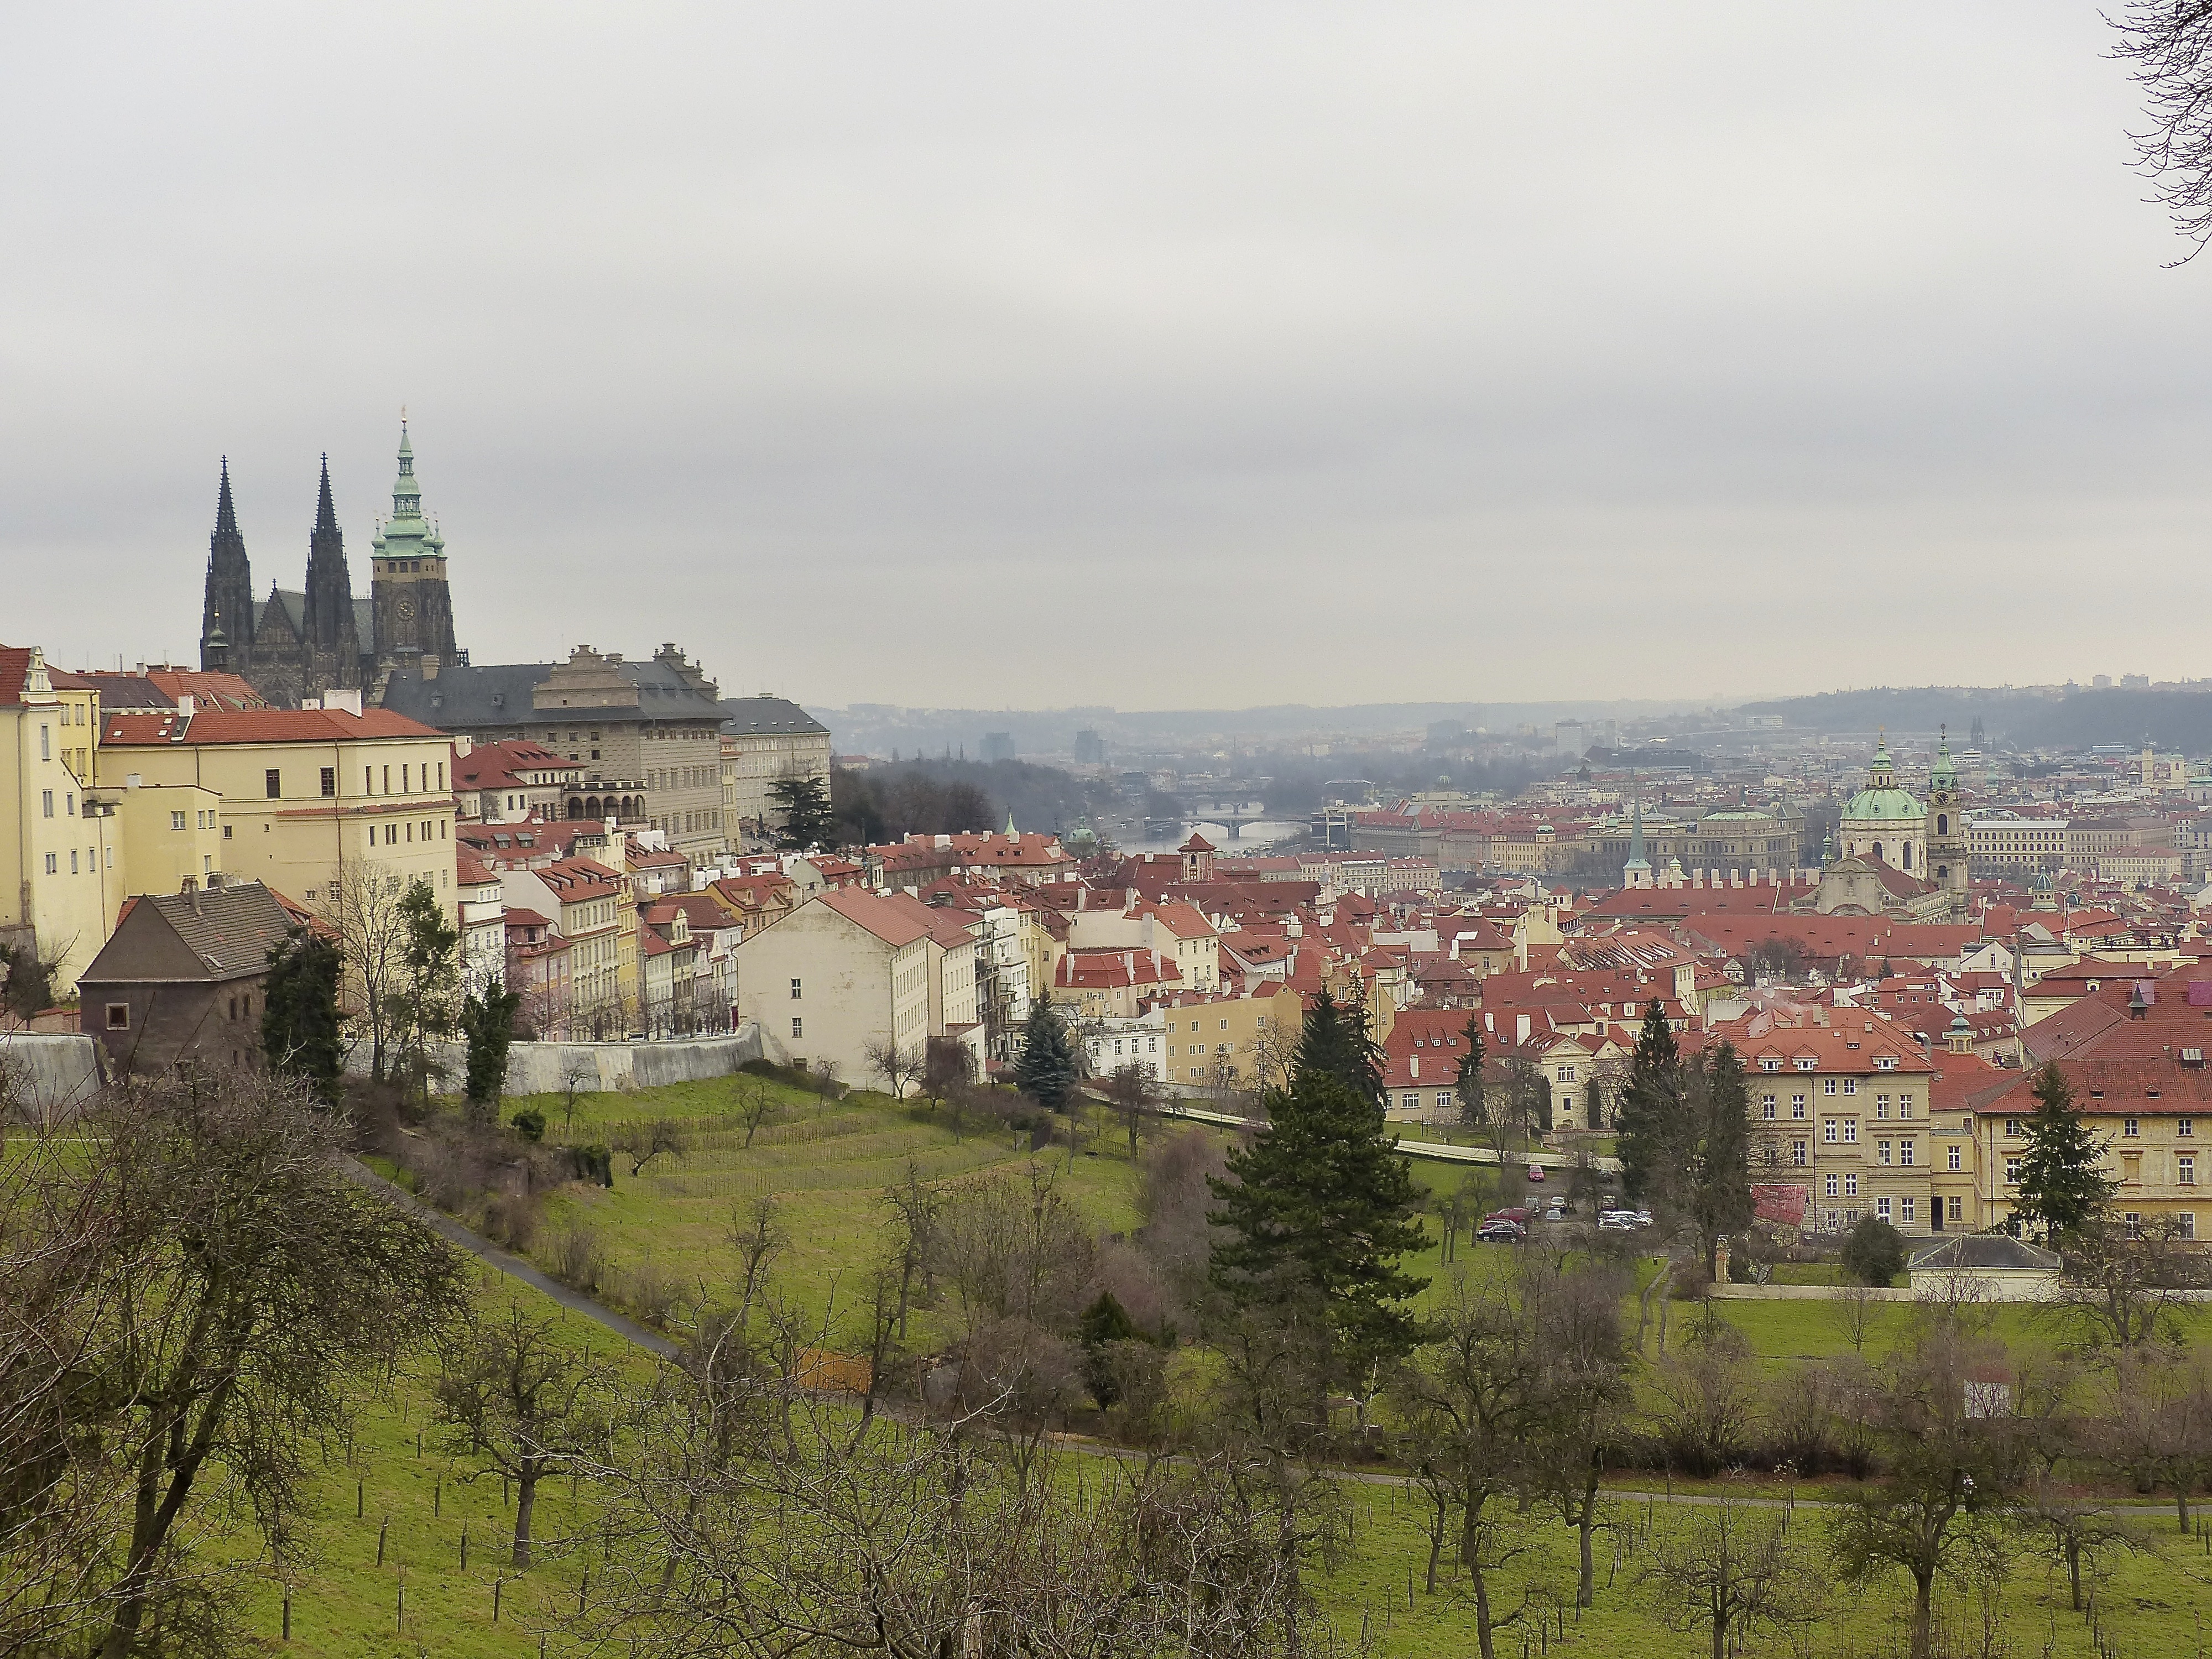
mountain, winter, skyline, cloudy, hill, flower, town, chateau, city, cityscape, panorama, travel, village, europe, castle, prague, tourism, day, czech, praha, rural area, human settlement